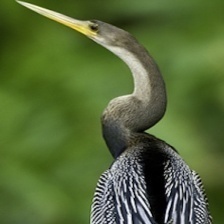
Species: ANHINGA
Scientific name: ANHINGA ANHINGA